Cinema of the United States

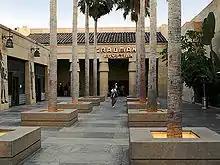
Egyptian Theatre main entry

The films "" and "Red Notice" have been cited as examples of this treatment, with the former being described by many critics as "a lengthy infomercial for HBO Max", featuring scenes and characters recalling various Warner Bros. properties such as "Casablanca", "The Matrix" and "Austin Powers", while the latter is a $200 million heist film from Netflix that critics described "a movie that feels more processed by a machine [...] instead of anything approaching artistic intent or even an honest desire to entertain." Some have expressed that "Space Jam" demonstrates the industry's increasingly cynical treatment of films as mere intellectual property (IP) to be exploited, an approach which critic Scott Mendelson called "IP for the sake of IP."